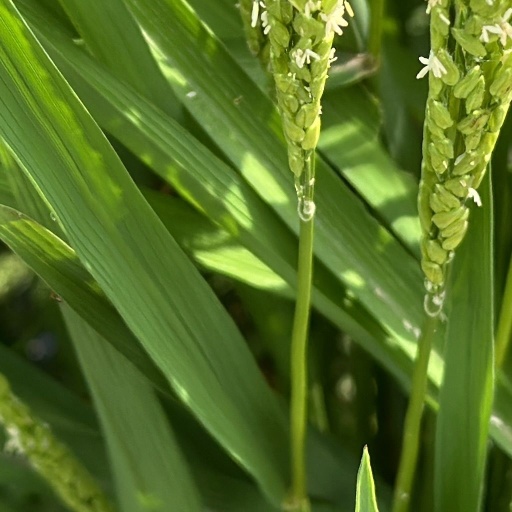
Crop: rice